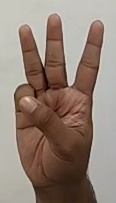
ASL sign: 6